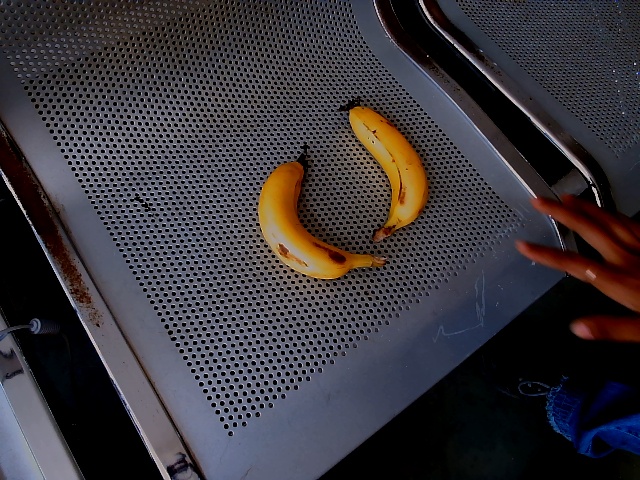
Label: Ripe_Banana